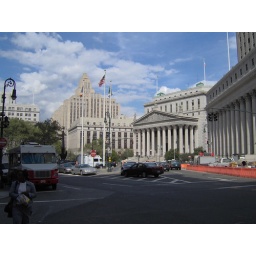
Famous Roman column building seen in &amp;quot;LAW &amp;amp; ORDER&amp;quot;, Tim Burton's &amp;quot;Batman&amp;quot; and many other movies. Sept. 2005